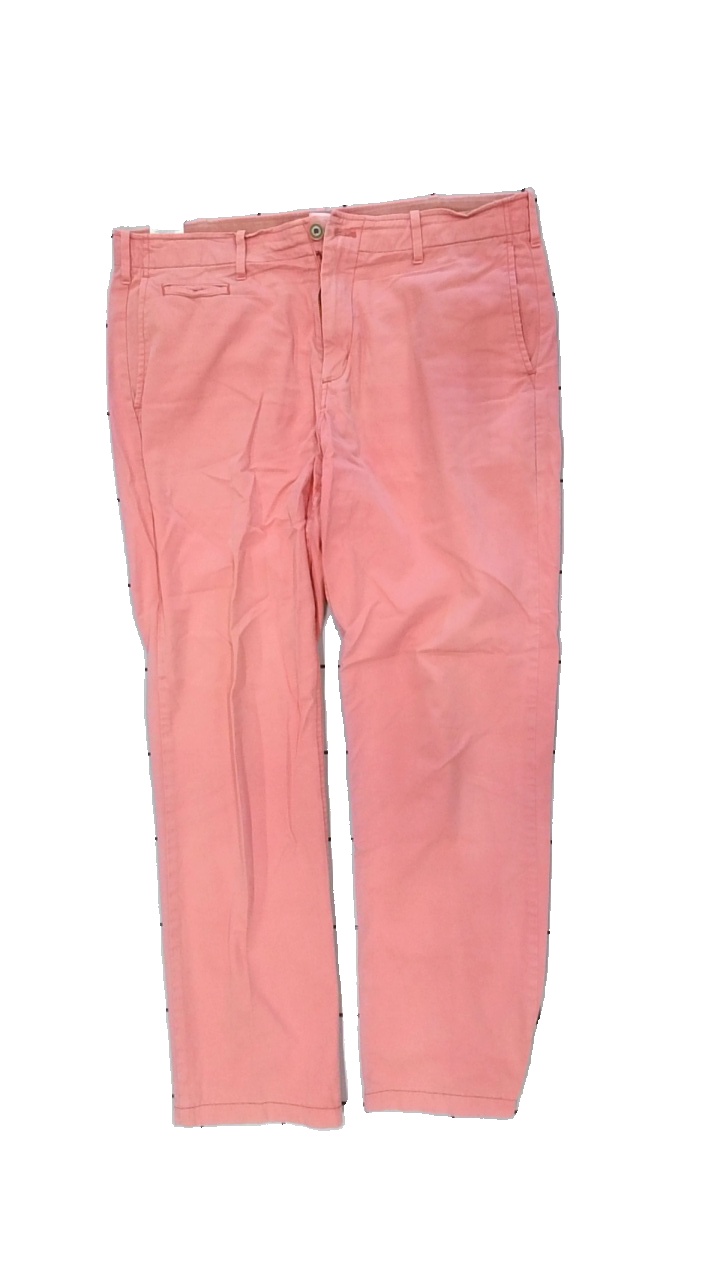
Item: Trousers (Men)
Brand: Gap
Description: rosa chinos med fläckar längst ner på benen
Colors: Pink
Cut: Regular
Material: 100% cotton
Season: All
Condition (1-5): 3
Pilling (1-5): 5
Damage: fläck
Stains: Minor
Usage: Reuse
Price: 50-100